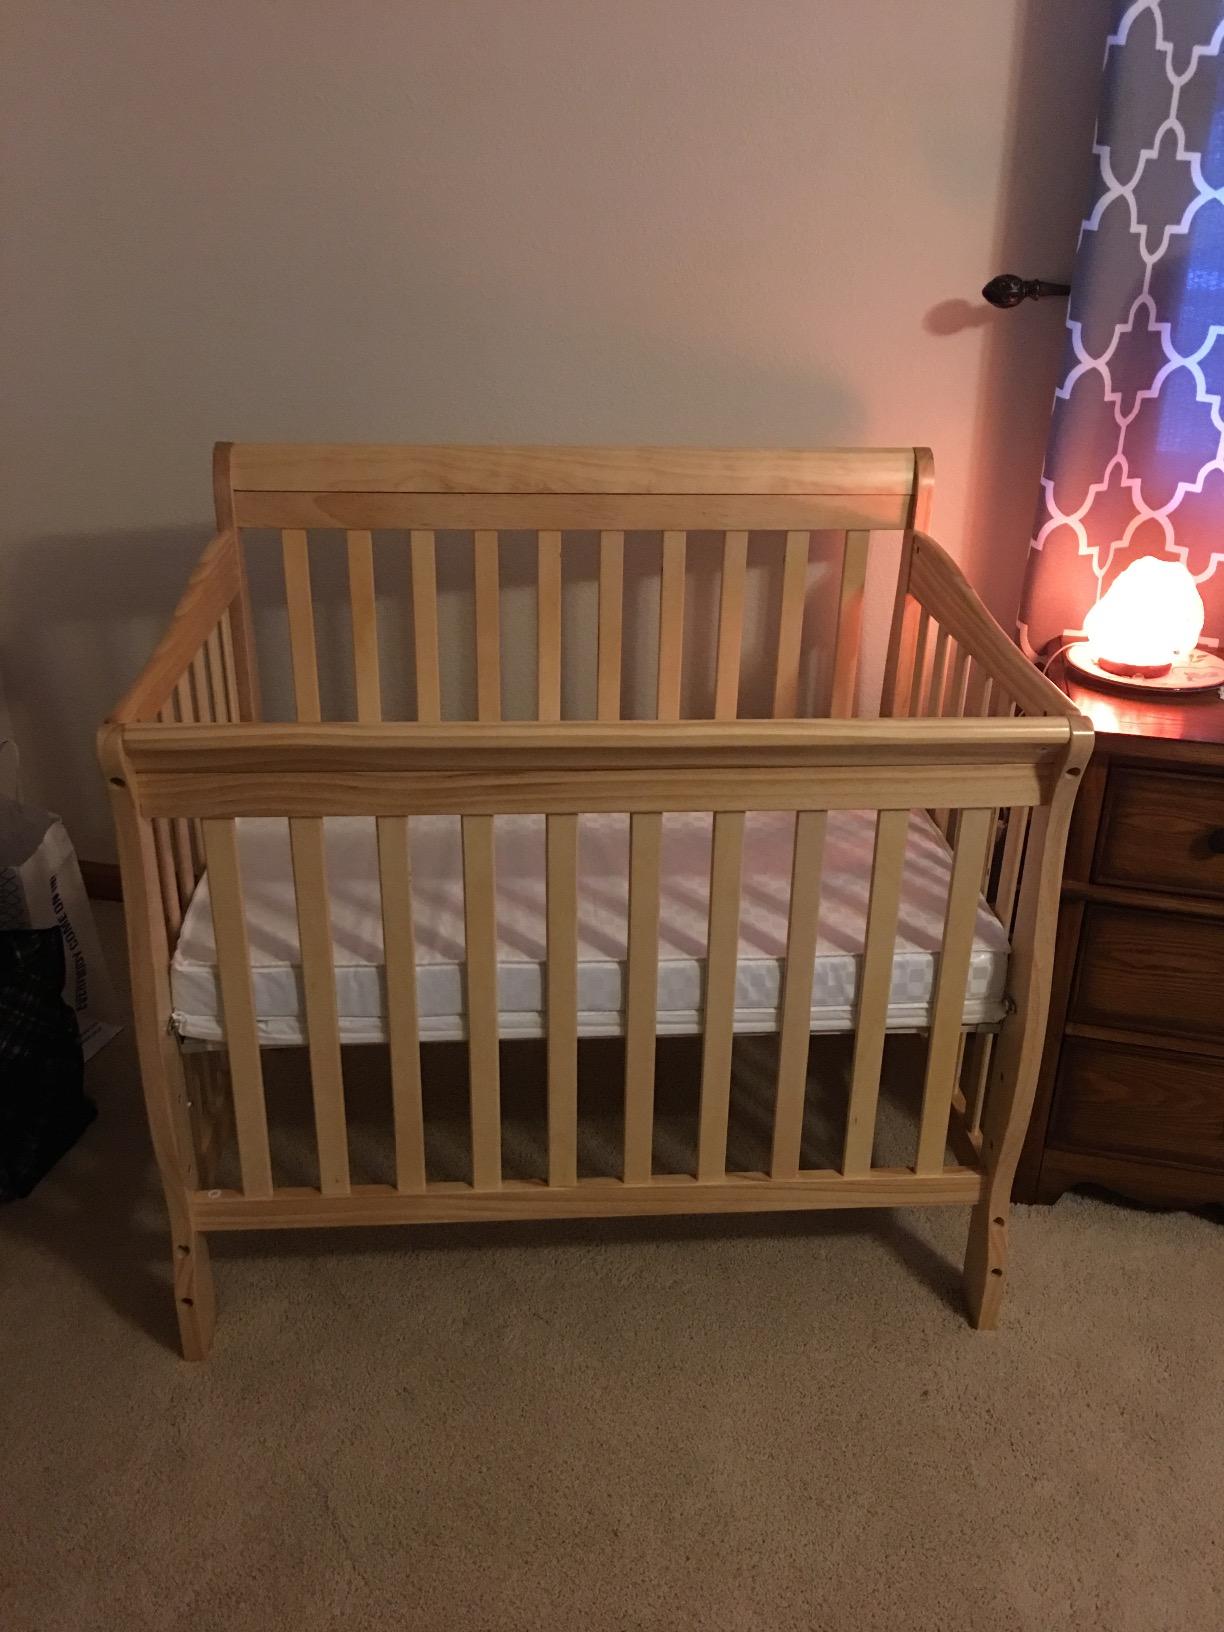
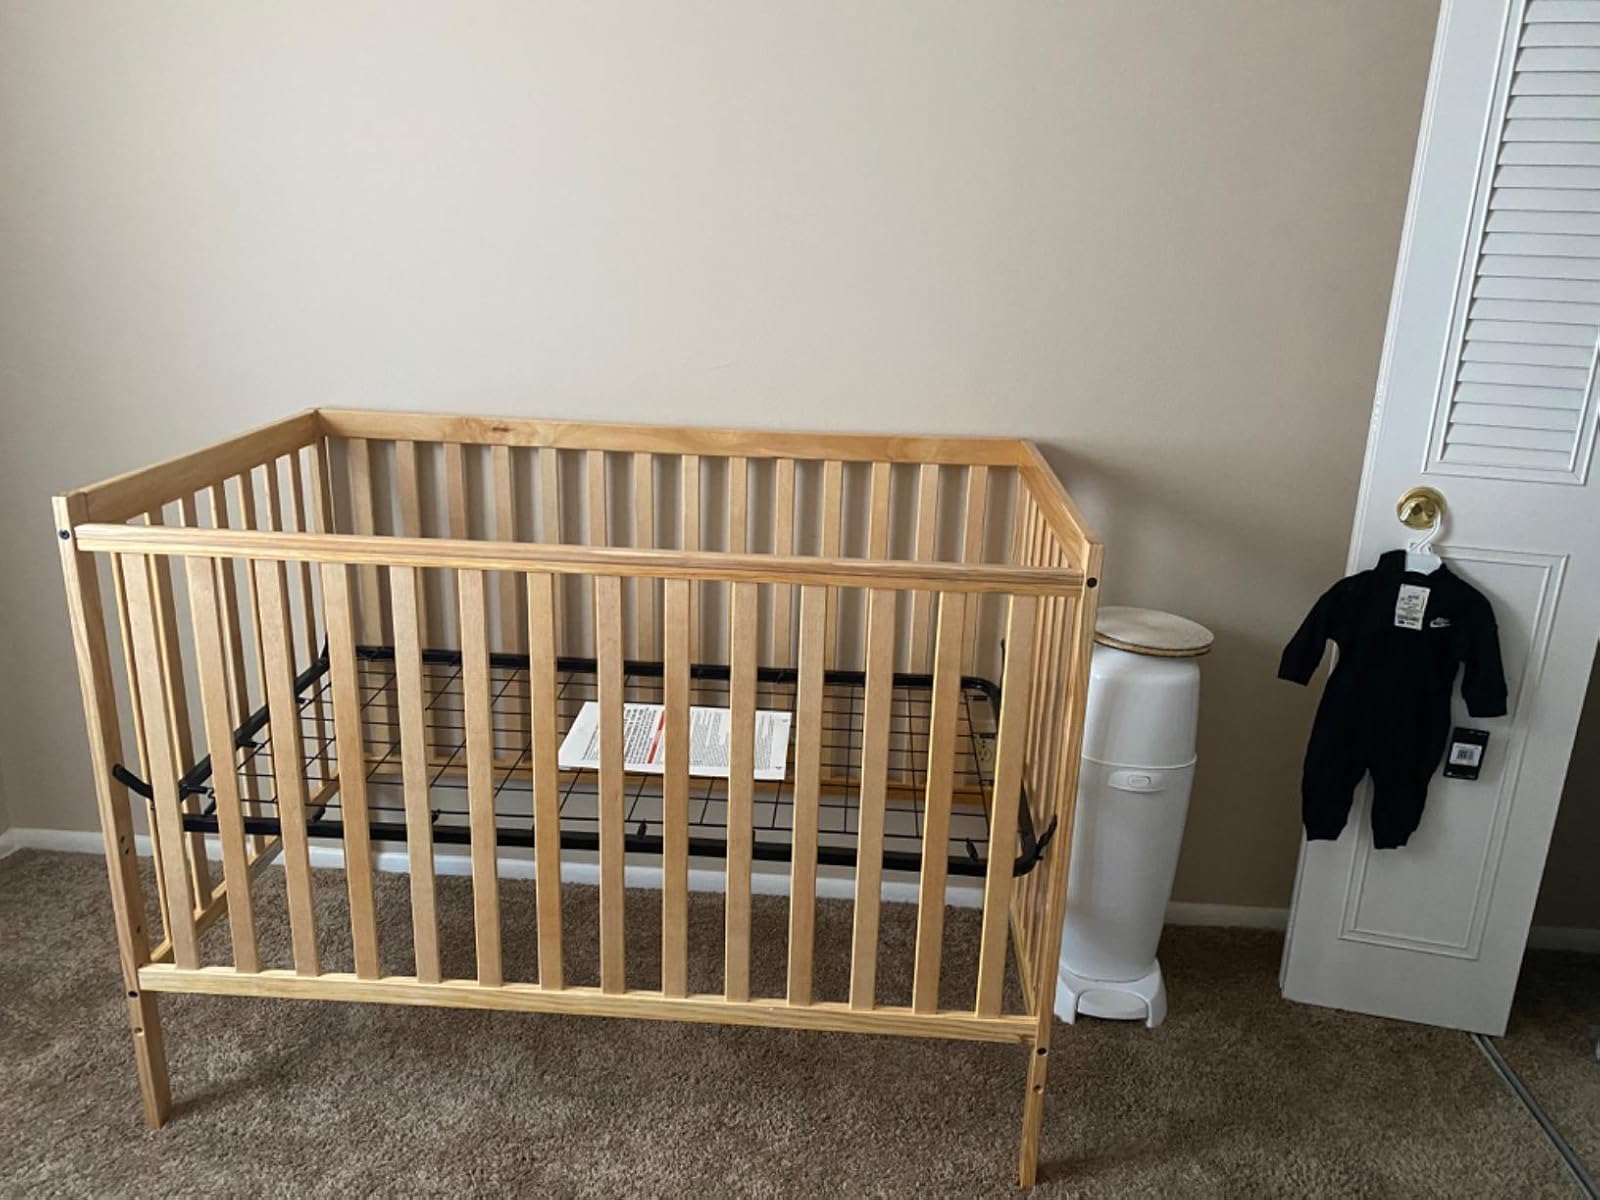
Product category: products_crib
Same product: no